Type 4 Ho-Ro

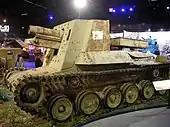
Type 4 Ho-Ro at the American Heritage Museum

The only known surviving example of a Type 4 Ho-Ro is located at the American Heritage Museum in Stow, Massachusetts. It is currently on loan from the National Museum of the Marine Corps and was captured on the island of Luzon in the Philippines.